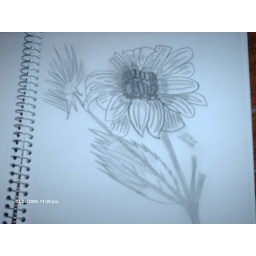
flowers in black